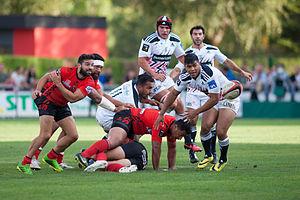
Le championnat de France de rugby à XV 2014-2015 ou Top 14 2014-2015 est la cent-seizième édition du championnat de France de rugby à XV. Elle oppose les quatorze meilleures équipes de rugby à XV françaises. Le championnat se déroule un an avant la Coupe du monde de rugby à XV 2015 qui aura lieu en Angleterre.
Agustín Figuerola, né le 27 janvier 1985 à Buenos Aires, est un joueur de rugby international argentin qui évolue au poste de demi de mêlée au sein du Lyon OU.